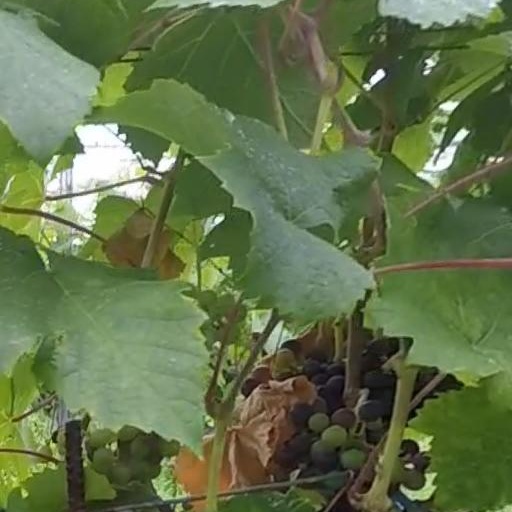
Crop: grape